Siri Hustvedt

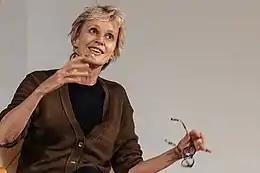
Hustvedt at LiteratureXchange Festival, Denmark 2019

Daughter of American professor Lloyd Hustvedt and a Norwegian mother, and grew up in Northfield, Minnesota, speaking both English and Norwegian. Siri attended public school in her hometown, Northfield, Minnesota, and received a degree from the Cathedral School in Bergen, Norway, in 1973.